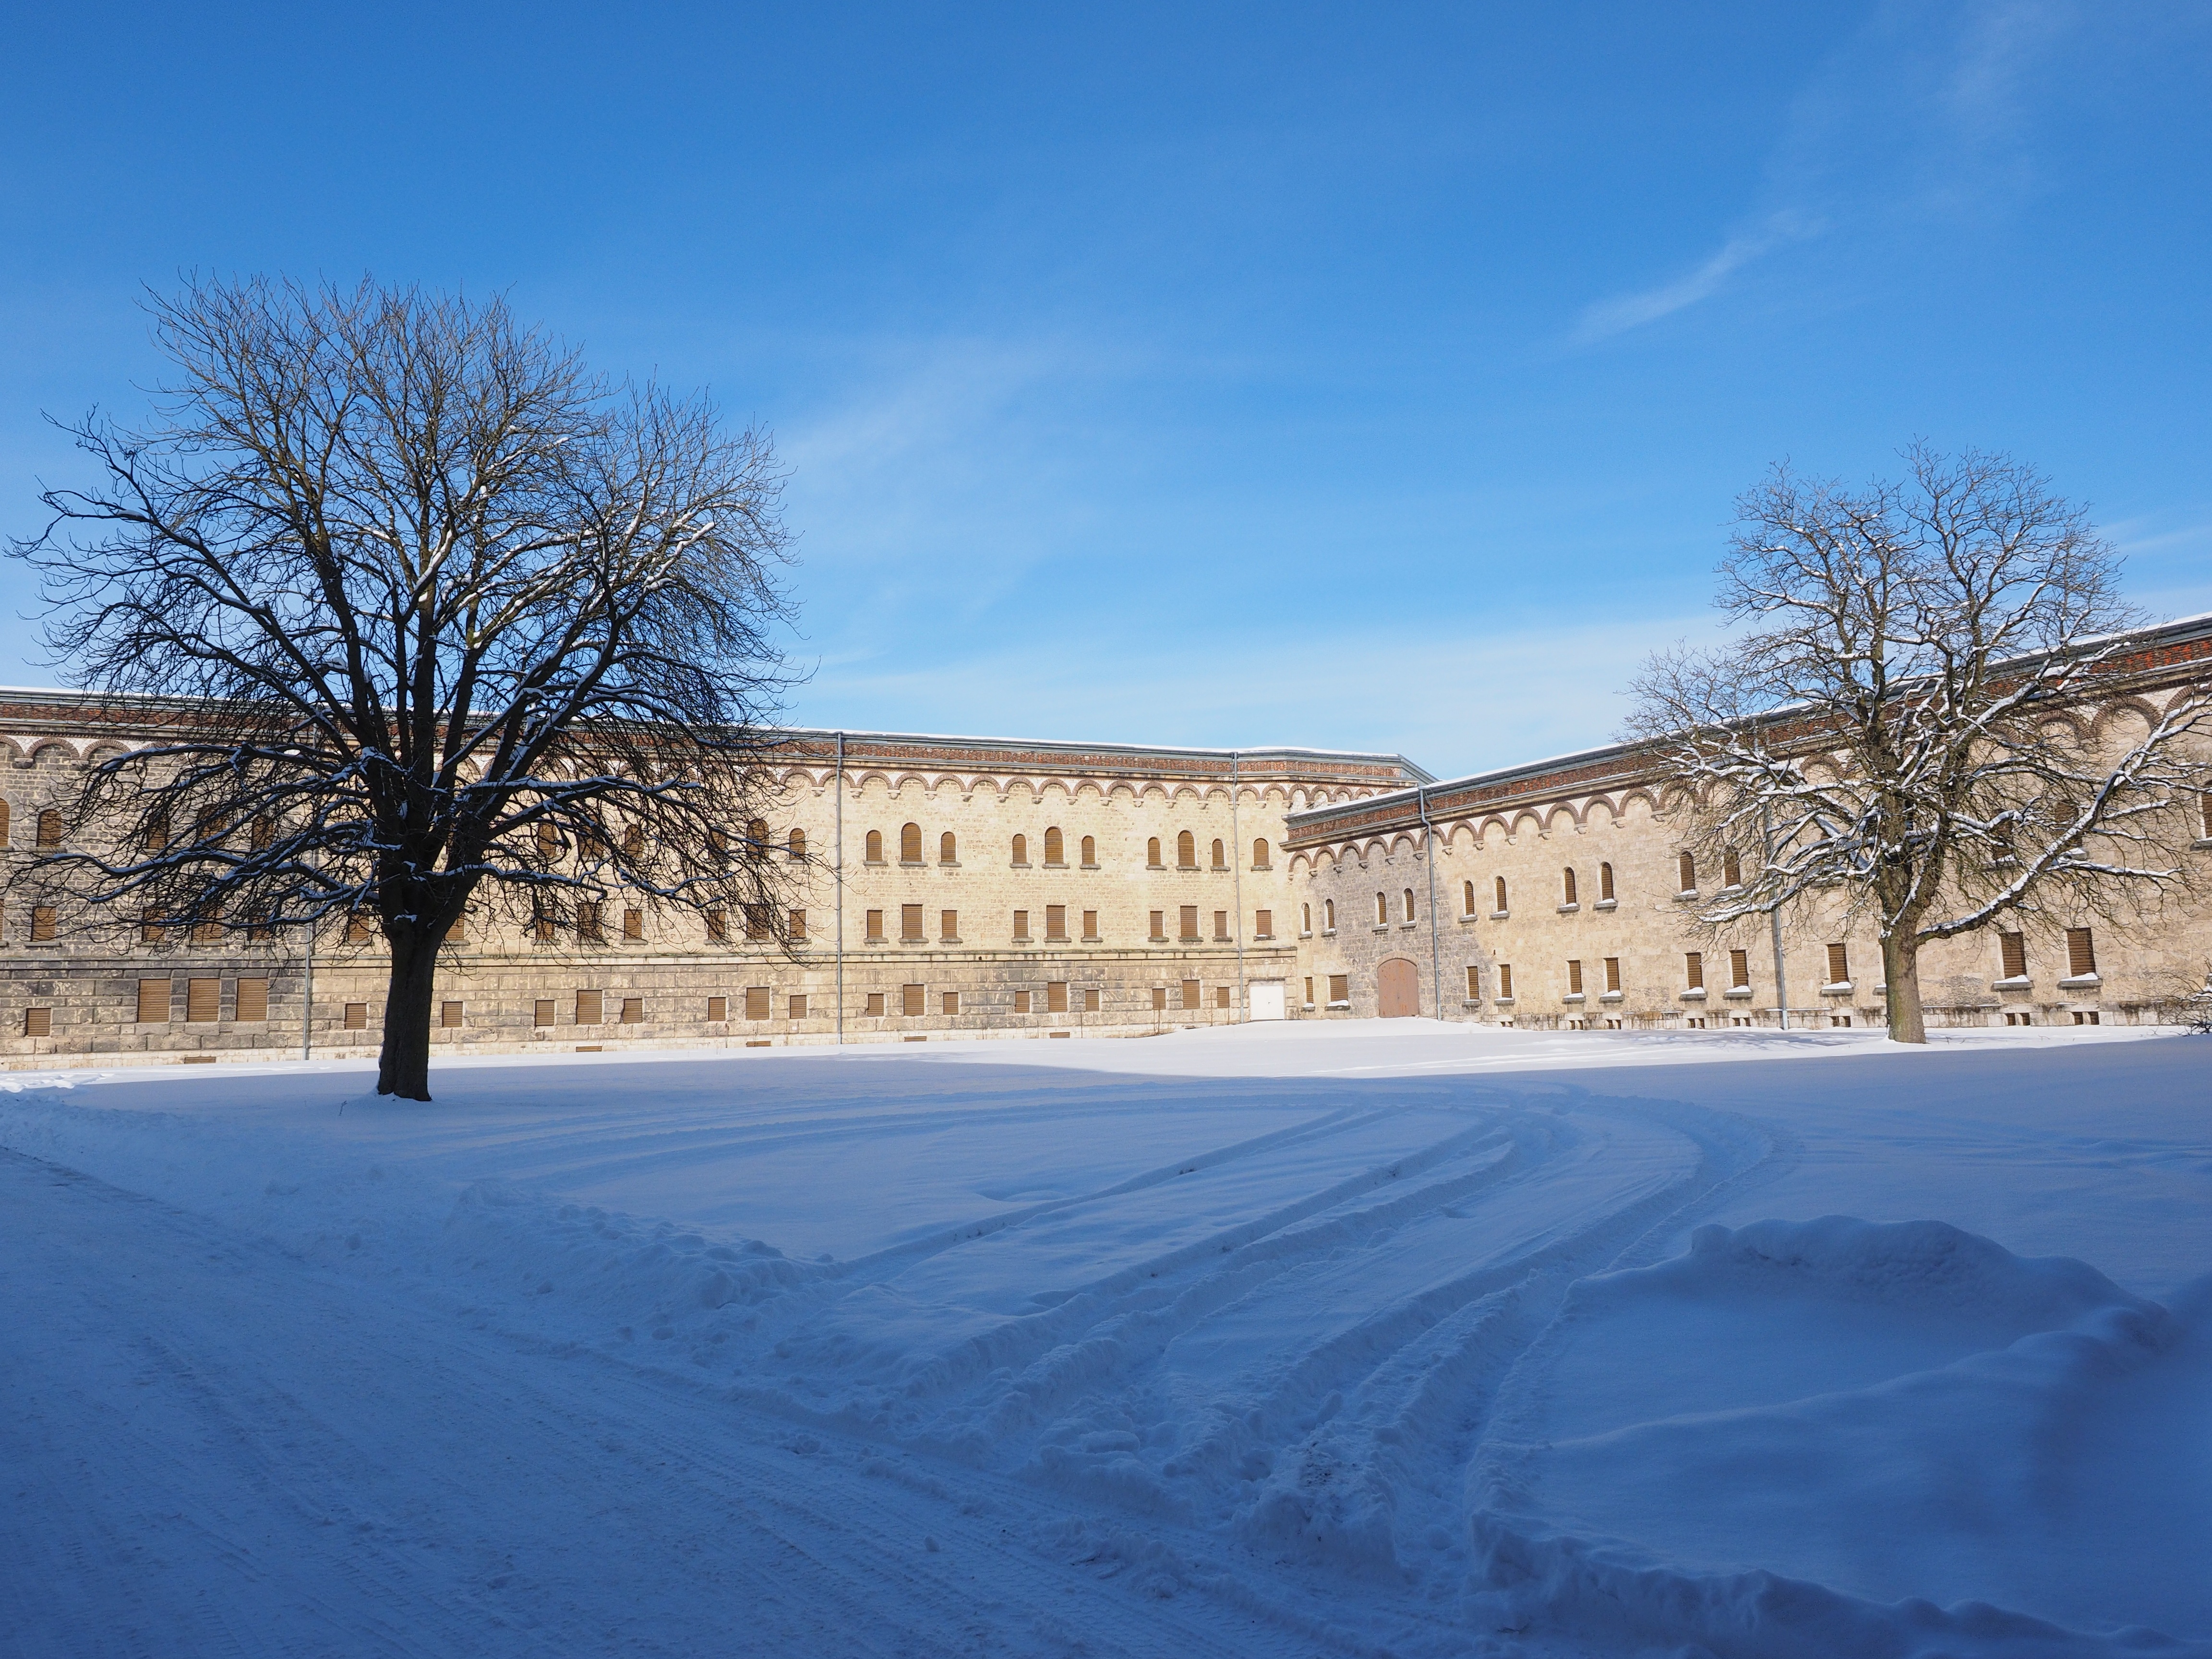
landscape, tree, snow, winter, sky, sunlight, morning, frost, weather, castle, season, courtyard, ulm, citadel, wilhelmsburg, ulmer defence line, reduit, federal fortress ulm, defensive barracks